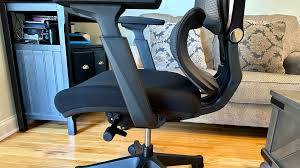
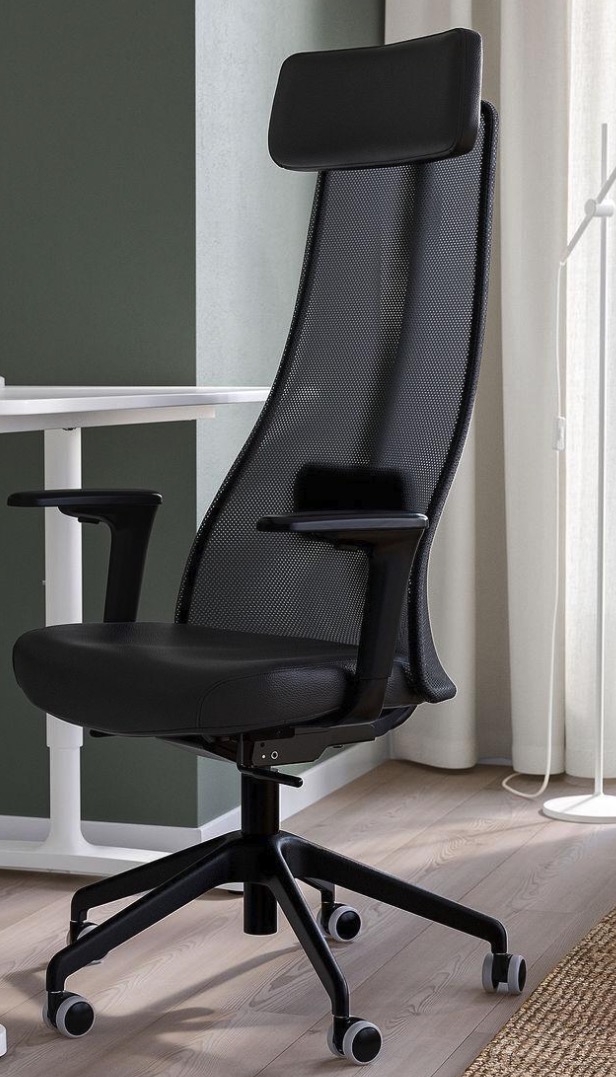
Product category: items_chair
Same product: no